Dhanusu Raasi Neyargale

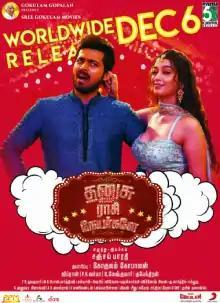
Theatrical release poster

Dhanusu Raasi Neyargale is a 2019 Tamil-language romantic comedy film written and directed by Sanjay Bharathi and produced by Gokulam Gopalan. The film stars Harish Kalyan, Digangana Suryavanshi (in her Tamil debut), and Reba Monica John in the lead roles. The music was composed by Ghibran with cinematography by PK Varma and editing by Kubendran. The film released on 6 December 2019.